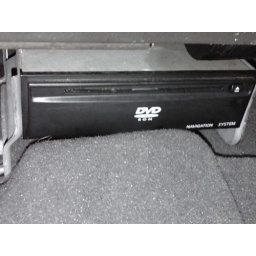
Navigation box under passenger seat